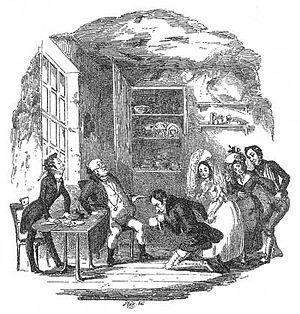
L'extraordinaire retour de Mr Winkle.
Les Papiers posthumes du Pickwick Club, également connu sous le titre Les Aventures de Monsieur Pickwick, est le premier roman de Charles Dickens à être publié sous forme de feuilleton, de 1836 à 1837.